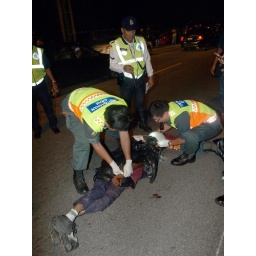
A man found dead after his motorbike crashed with a car here in Udini road in Penang, Malaysia